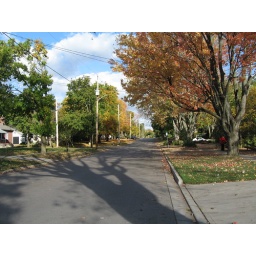
Our street - Victoria St.Andi is just seen outside our house by the tree.